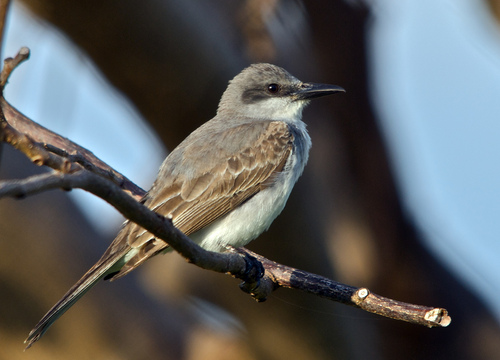
a tiny bird, with a little head, black, pointed, bill, grey coverts, light brown, white tipped, secondaries and primaries, and a white underside.
this is a bird with a white belly, brown wing and a grey head.
this is a small brown bird with a white belly and a gray crownthe birds has a white throat, belly, side and brown and grey coverts.
grey bird with brown on it's wings and a white belly and black bill.
this small bird has brown wings which fade to a grayish brown near its head, and a white belly and neck.
this bird is brown and white in color, with a sharp skinny beak.
a small brown bird with a white breast and black pointed beak.
this particular bird has a belly that is white and has black patchesa small grey bird with light brown wingtips and a sharp black beak
Species: Gray Kingbird